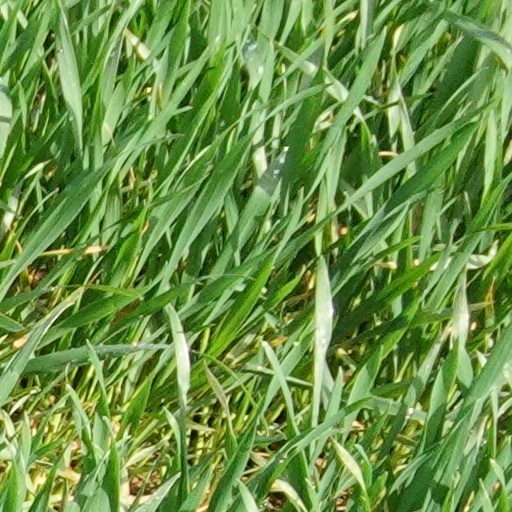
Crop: wheat